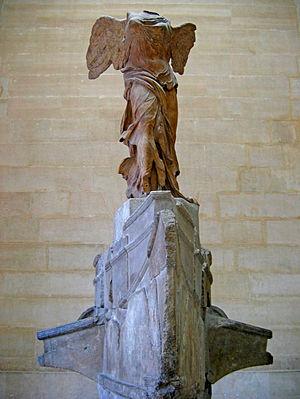
Une trière, ou trirème, ce dernier terme étant l'appellation latine, est une galère de combat antique, développée à partir du pentécontère. Navire plus court que son prédécesseur, il reçoit 170 rameurs étagés sur trois rangs, d'où son nom. Léger et agile, il permet le développement de la manœuvre d'éperonnage grâce au rostre de bronze monté sur sa proue, technique qui donne lieu aux premières batailles à caractère réellement naval.